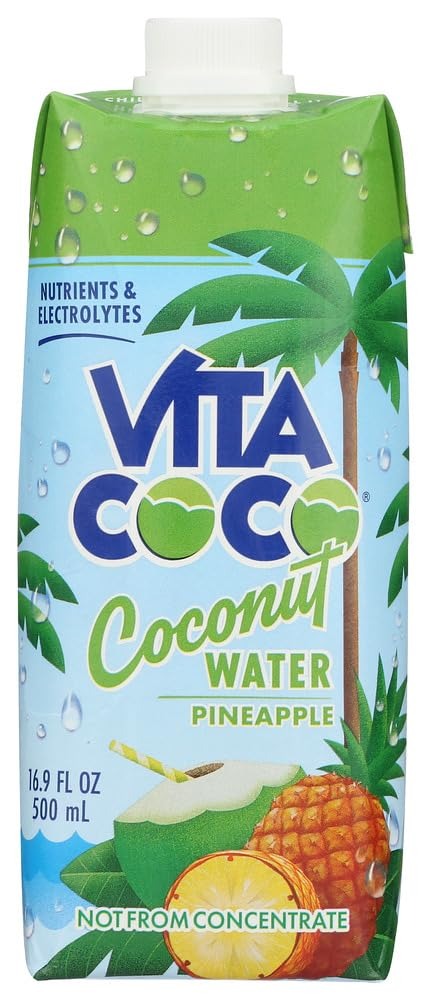
Item Name: Pure Coconut Water; Pineapple
Value: 17.0
Unit: Count

Price: 3.49